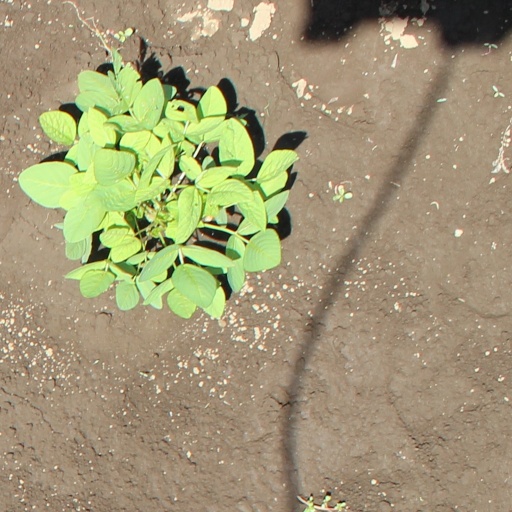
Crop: soybean